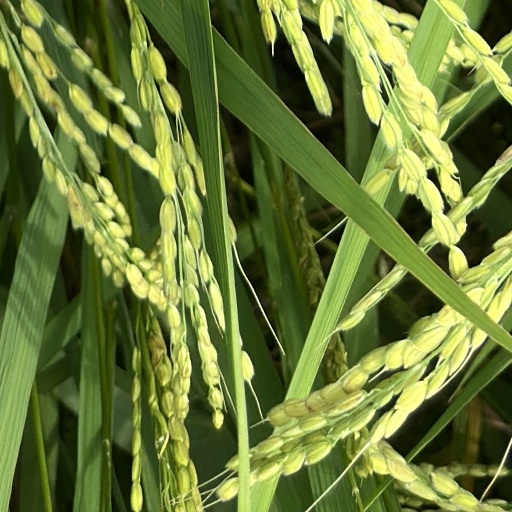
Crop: rice